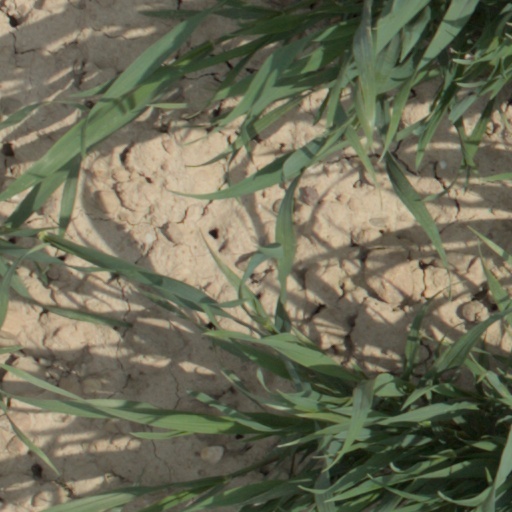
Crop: wheat